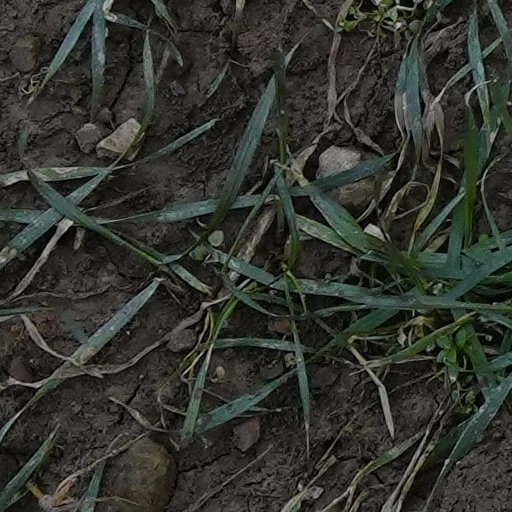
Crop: wheat